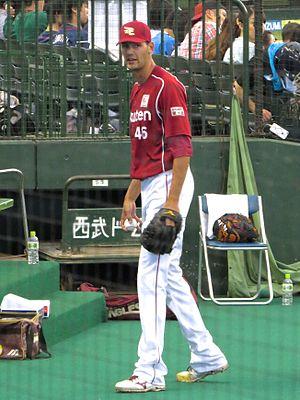
Ludovicus Jacobus Maria van Mil, dit Loek van Mil, est un joueur de baseball néerlandais. Mesurant 2m16, ce lanceur droitier est le plus grand joueur de baseball professionnel.